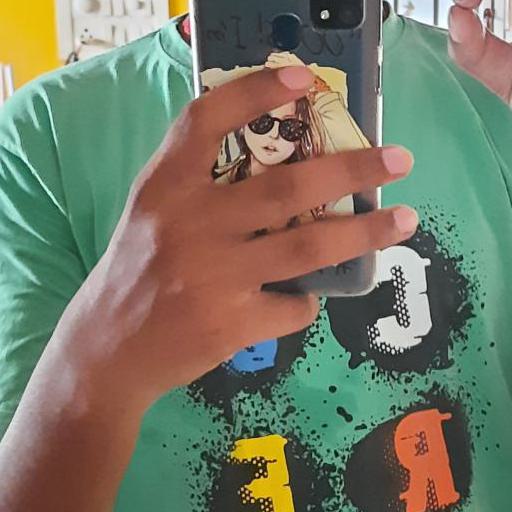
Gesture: no_gesture